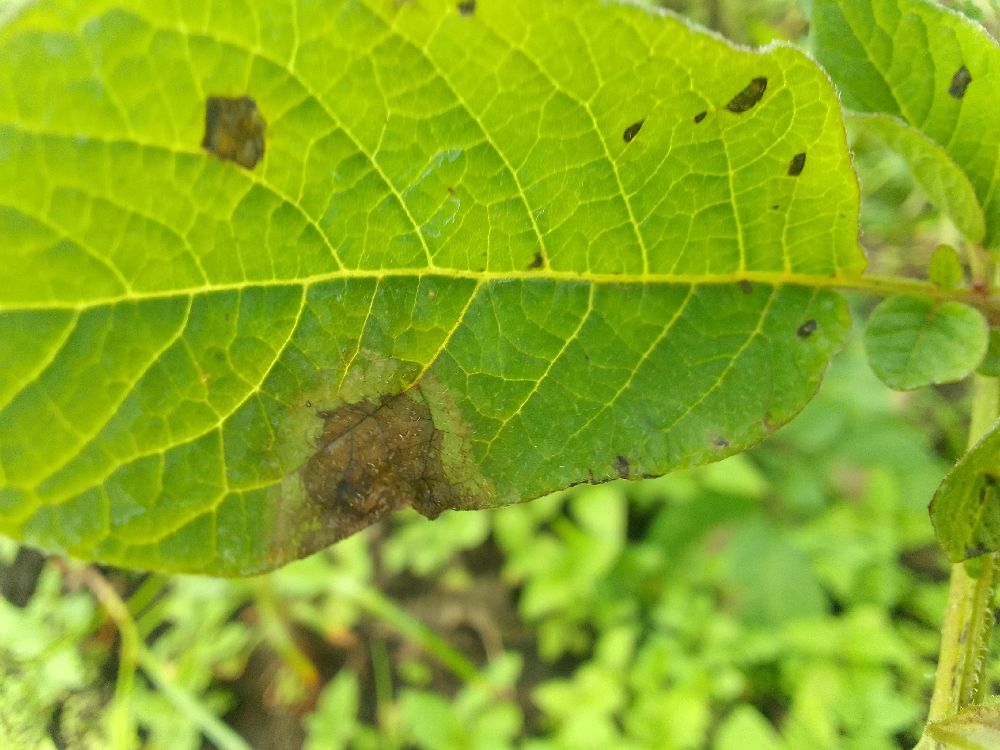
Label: Late blight